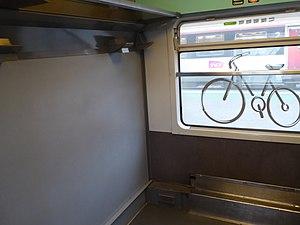
Intérieur compartiment vélo Corail
Le transport des vélos en train permet aux cyclistes de parcourir de longues distances sans revenir au point de départ.
L'histoire du transport des vélos en train en France est celle du remplacement d'un service universel en bagage enregistré, très utilisé et très commode jusqu'à sa dégradation dans les années 1970 et sa suppression en 1998, par le placement direct de la bicyclette par le voyageur avec ou sans réservation.